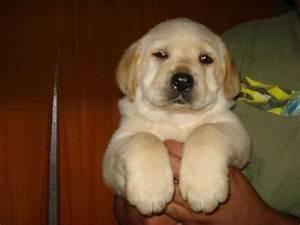
dog